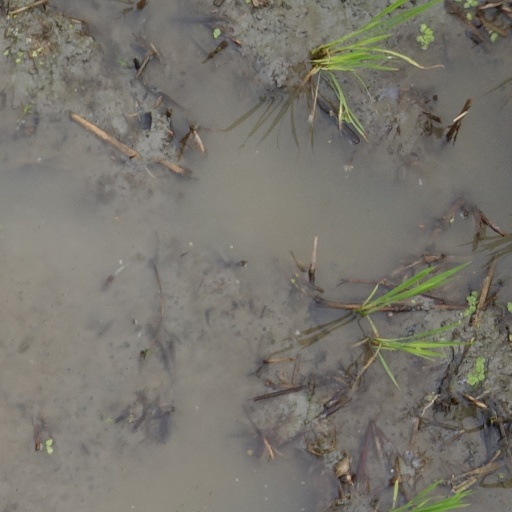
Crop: rice